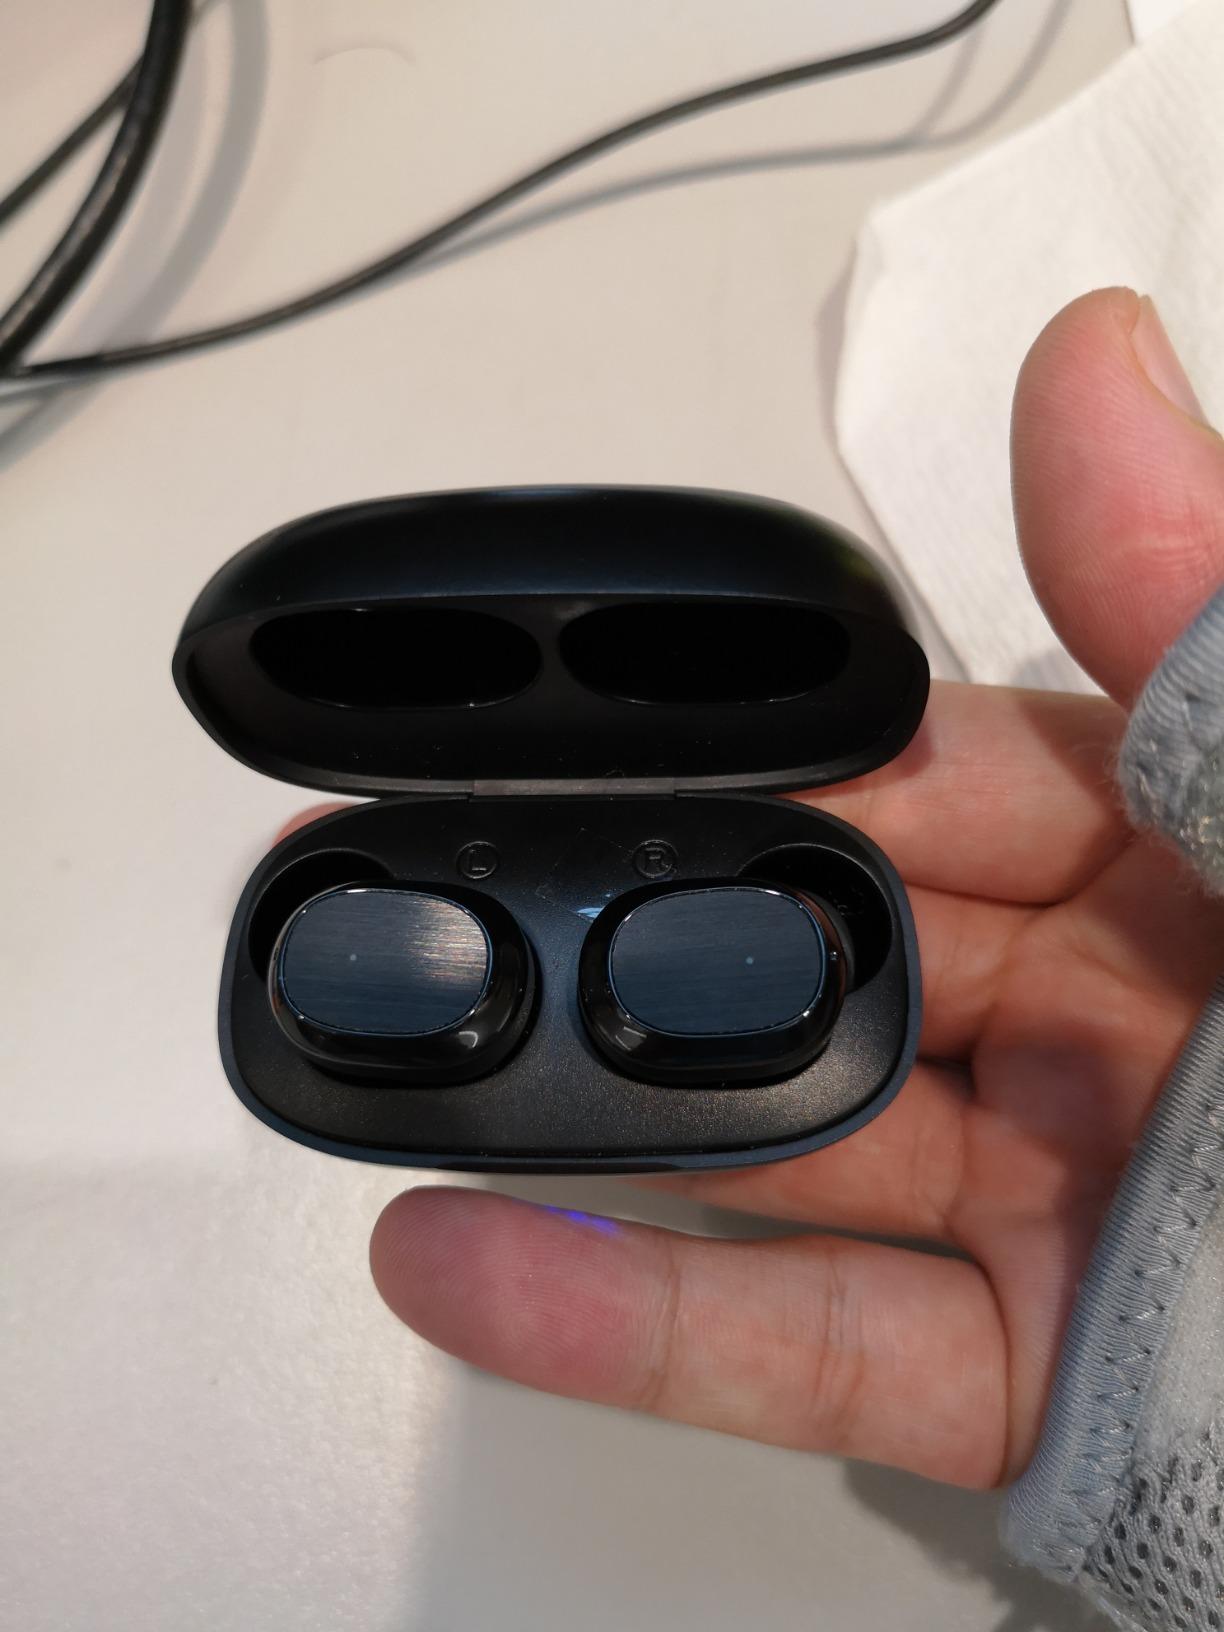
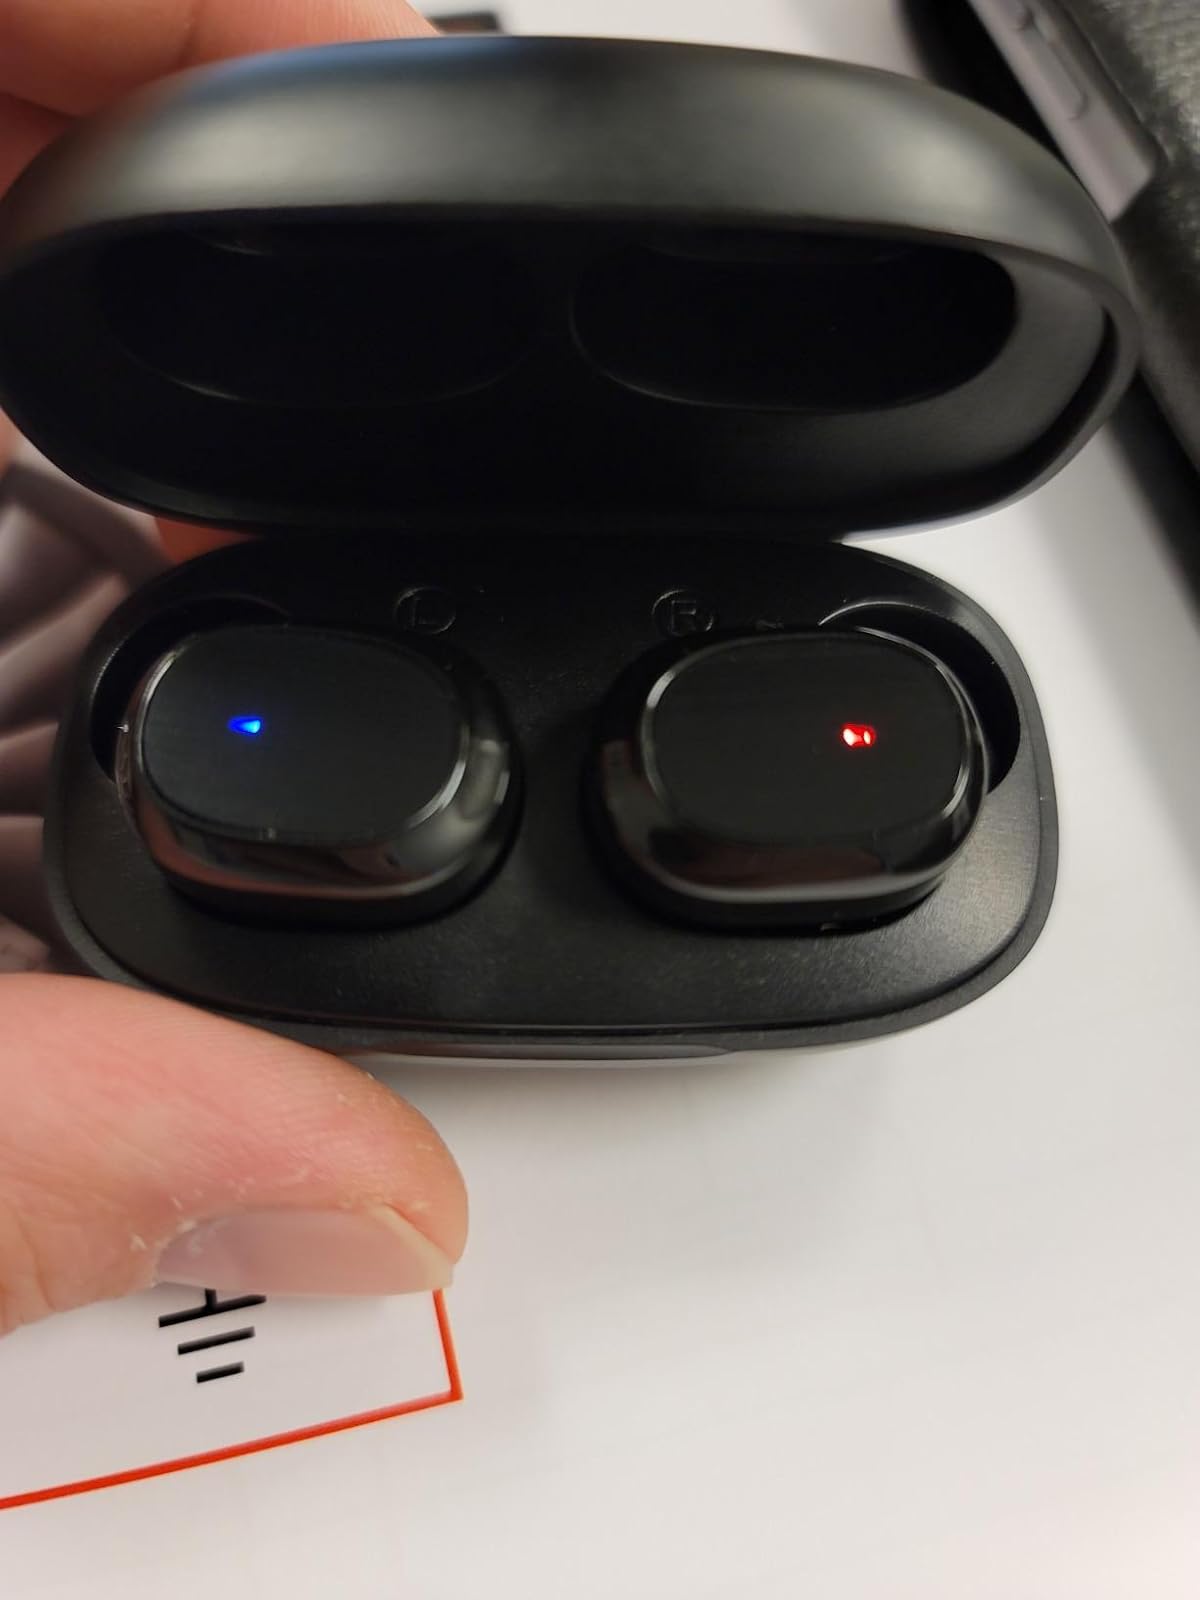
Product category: earbuds
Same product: yes